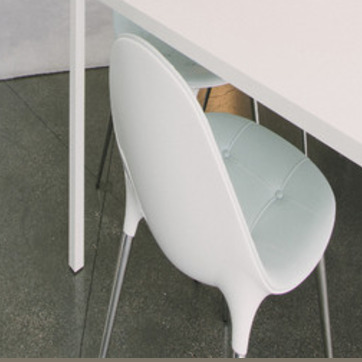
Material: leather